J Class (yacht)

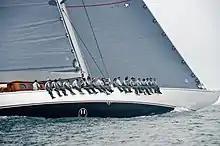
Crew lining the gunwale of J Class yacht "Ranger"

The J Class is one of several classes deriving from the Universal Rule for racing boats. The rule was established in 1903 and rates double-masted racers (classes A through H) and single-masted racers (classes I through S). From 1914 to 1937, the rule was used to determine eligibility for the Americas Cup. In the late 1920s, the trend was towards smaller boats and so agreement among American yacht clubs led to rule changes such that after 1937 the International Rule would be used for 12 Metre class boats.